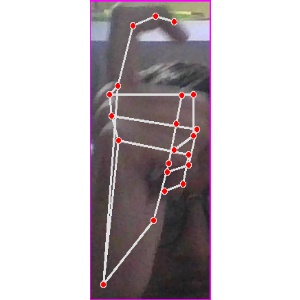
अक्षर: ट